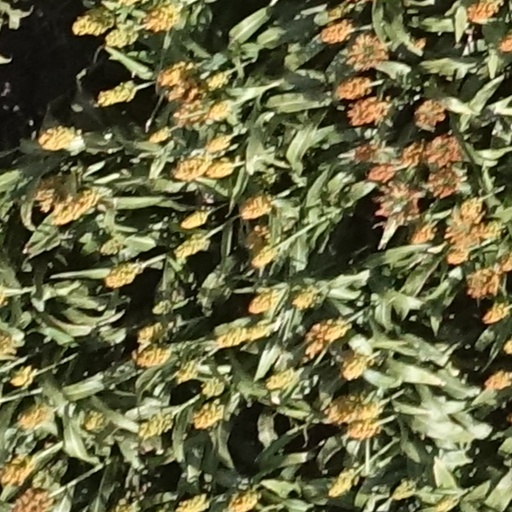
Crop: sorghum